USCGC Frank Drew

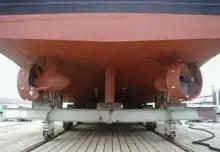

The ship has two Caterpillar 3508 DITA (direct-injection, turbocharged, aftercooled) 8-cylinder Diesel engines which produce 1000 horsepower each. These drive two Ulstein Z-drives. Keeper-class ships were the first Coast Guard cutters equipped with Z-drives, which markedly improved their maneuverability. The Z-drives have four-bladed propellers which are in diameter and are equipped with Kort nozzles. They can be operated in "tiller mode" where the Z-drives turn in the same direction to steer the ship, or in "Z-conn mode" where the two Z-drives can turn in different directions to achieve specific maneuvering objectives. An implication of the Z-drives is that there is no reverse gear or rudder aboard "Frank Drew". In order to back the ship, the Z-drives are turned 180 degrees which drives the ship stern-first even though the propellers are spinning in the same direction as they do when the ship is moving forward. Her maximum speed is 12 knots. Her tanks can hold 16,385 gallons of diesel fuel which gives her an unrefueled range of 2,000 nautical miles at 10 knots.